Roller Derby (brand)

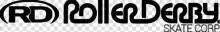
Company logo.

Roller Derby was founded in 1936 by Oscar Seltzer, the brother of Roller Derby pioneer Leo Seltzer, as a manufacturer of boots for roller and ice skates.